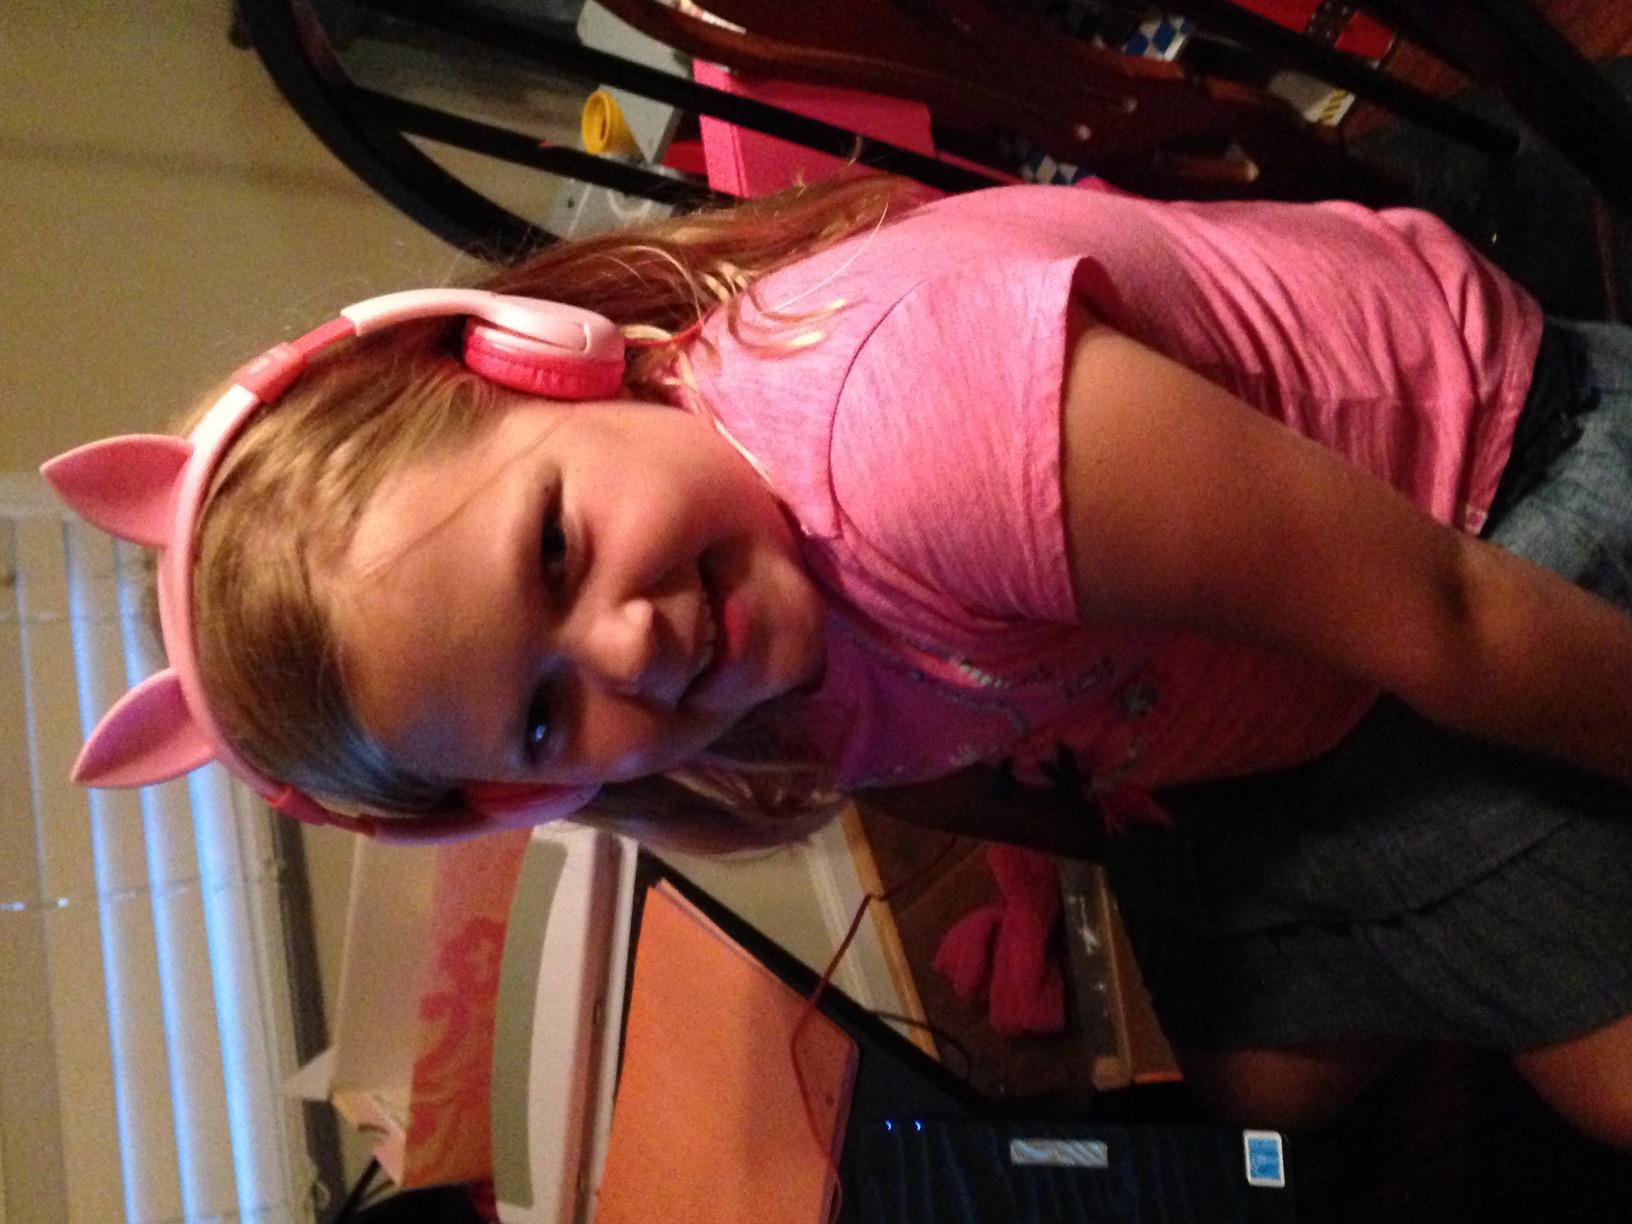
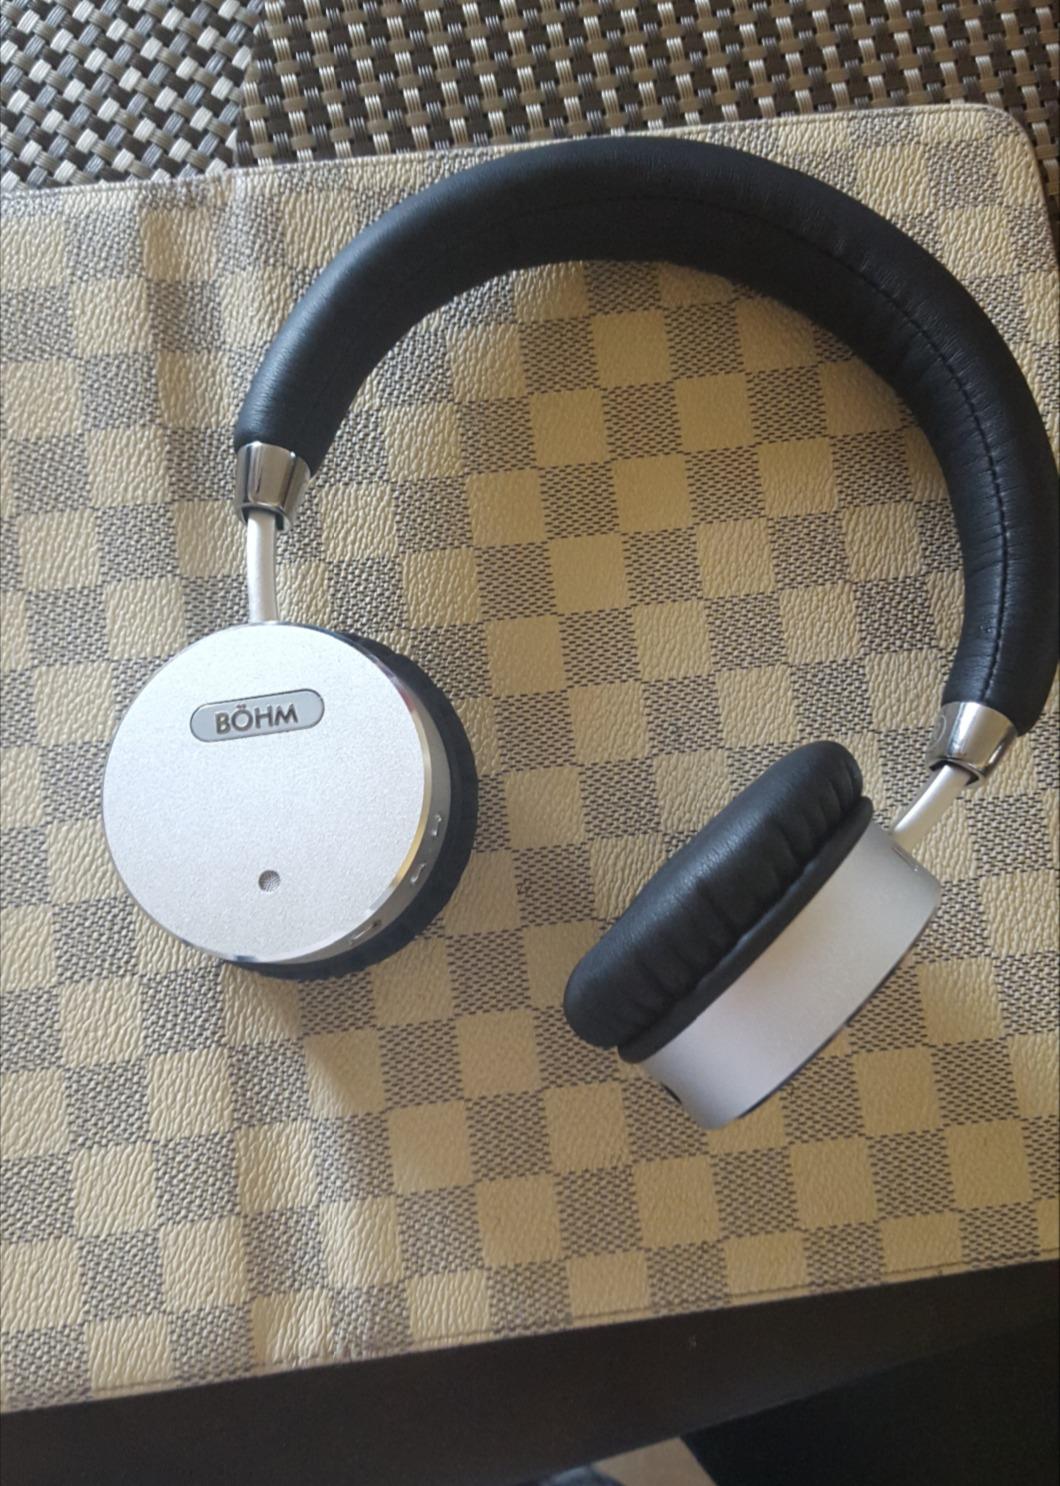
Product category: headphones
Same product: no